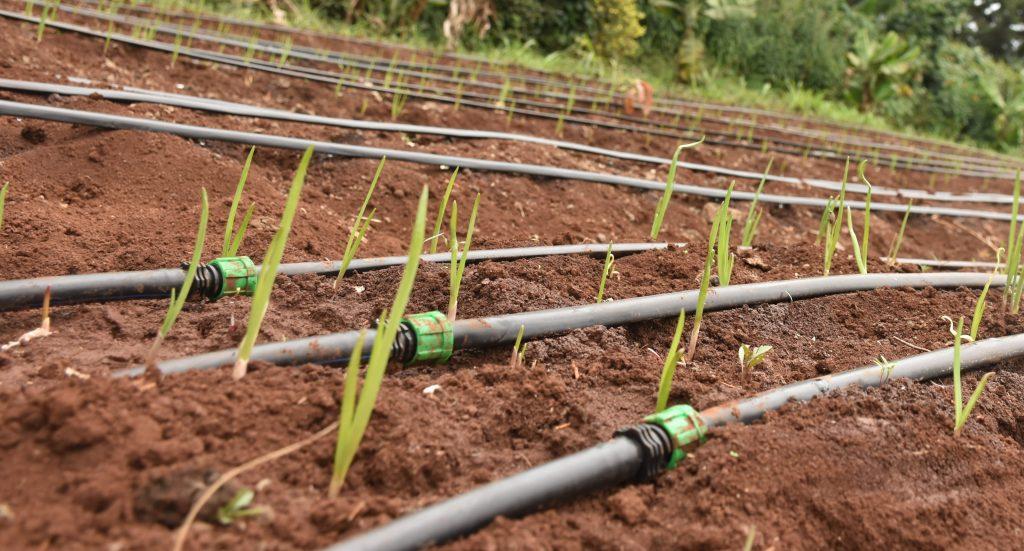
Mimea midogo inayopandwa katika udongo wa rangi ya kahawia, ikiwa imepitishiwa mabomba meusi yanayosaidia kumwagilia  mazao hayo, ili yaweze kuimarika na kukuza haraka.